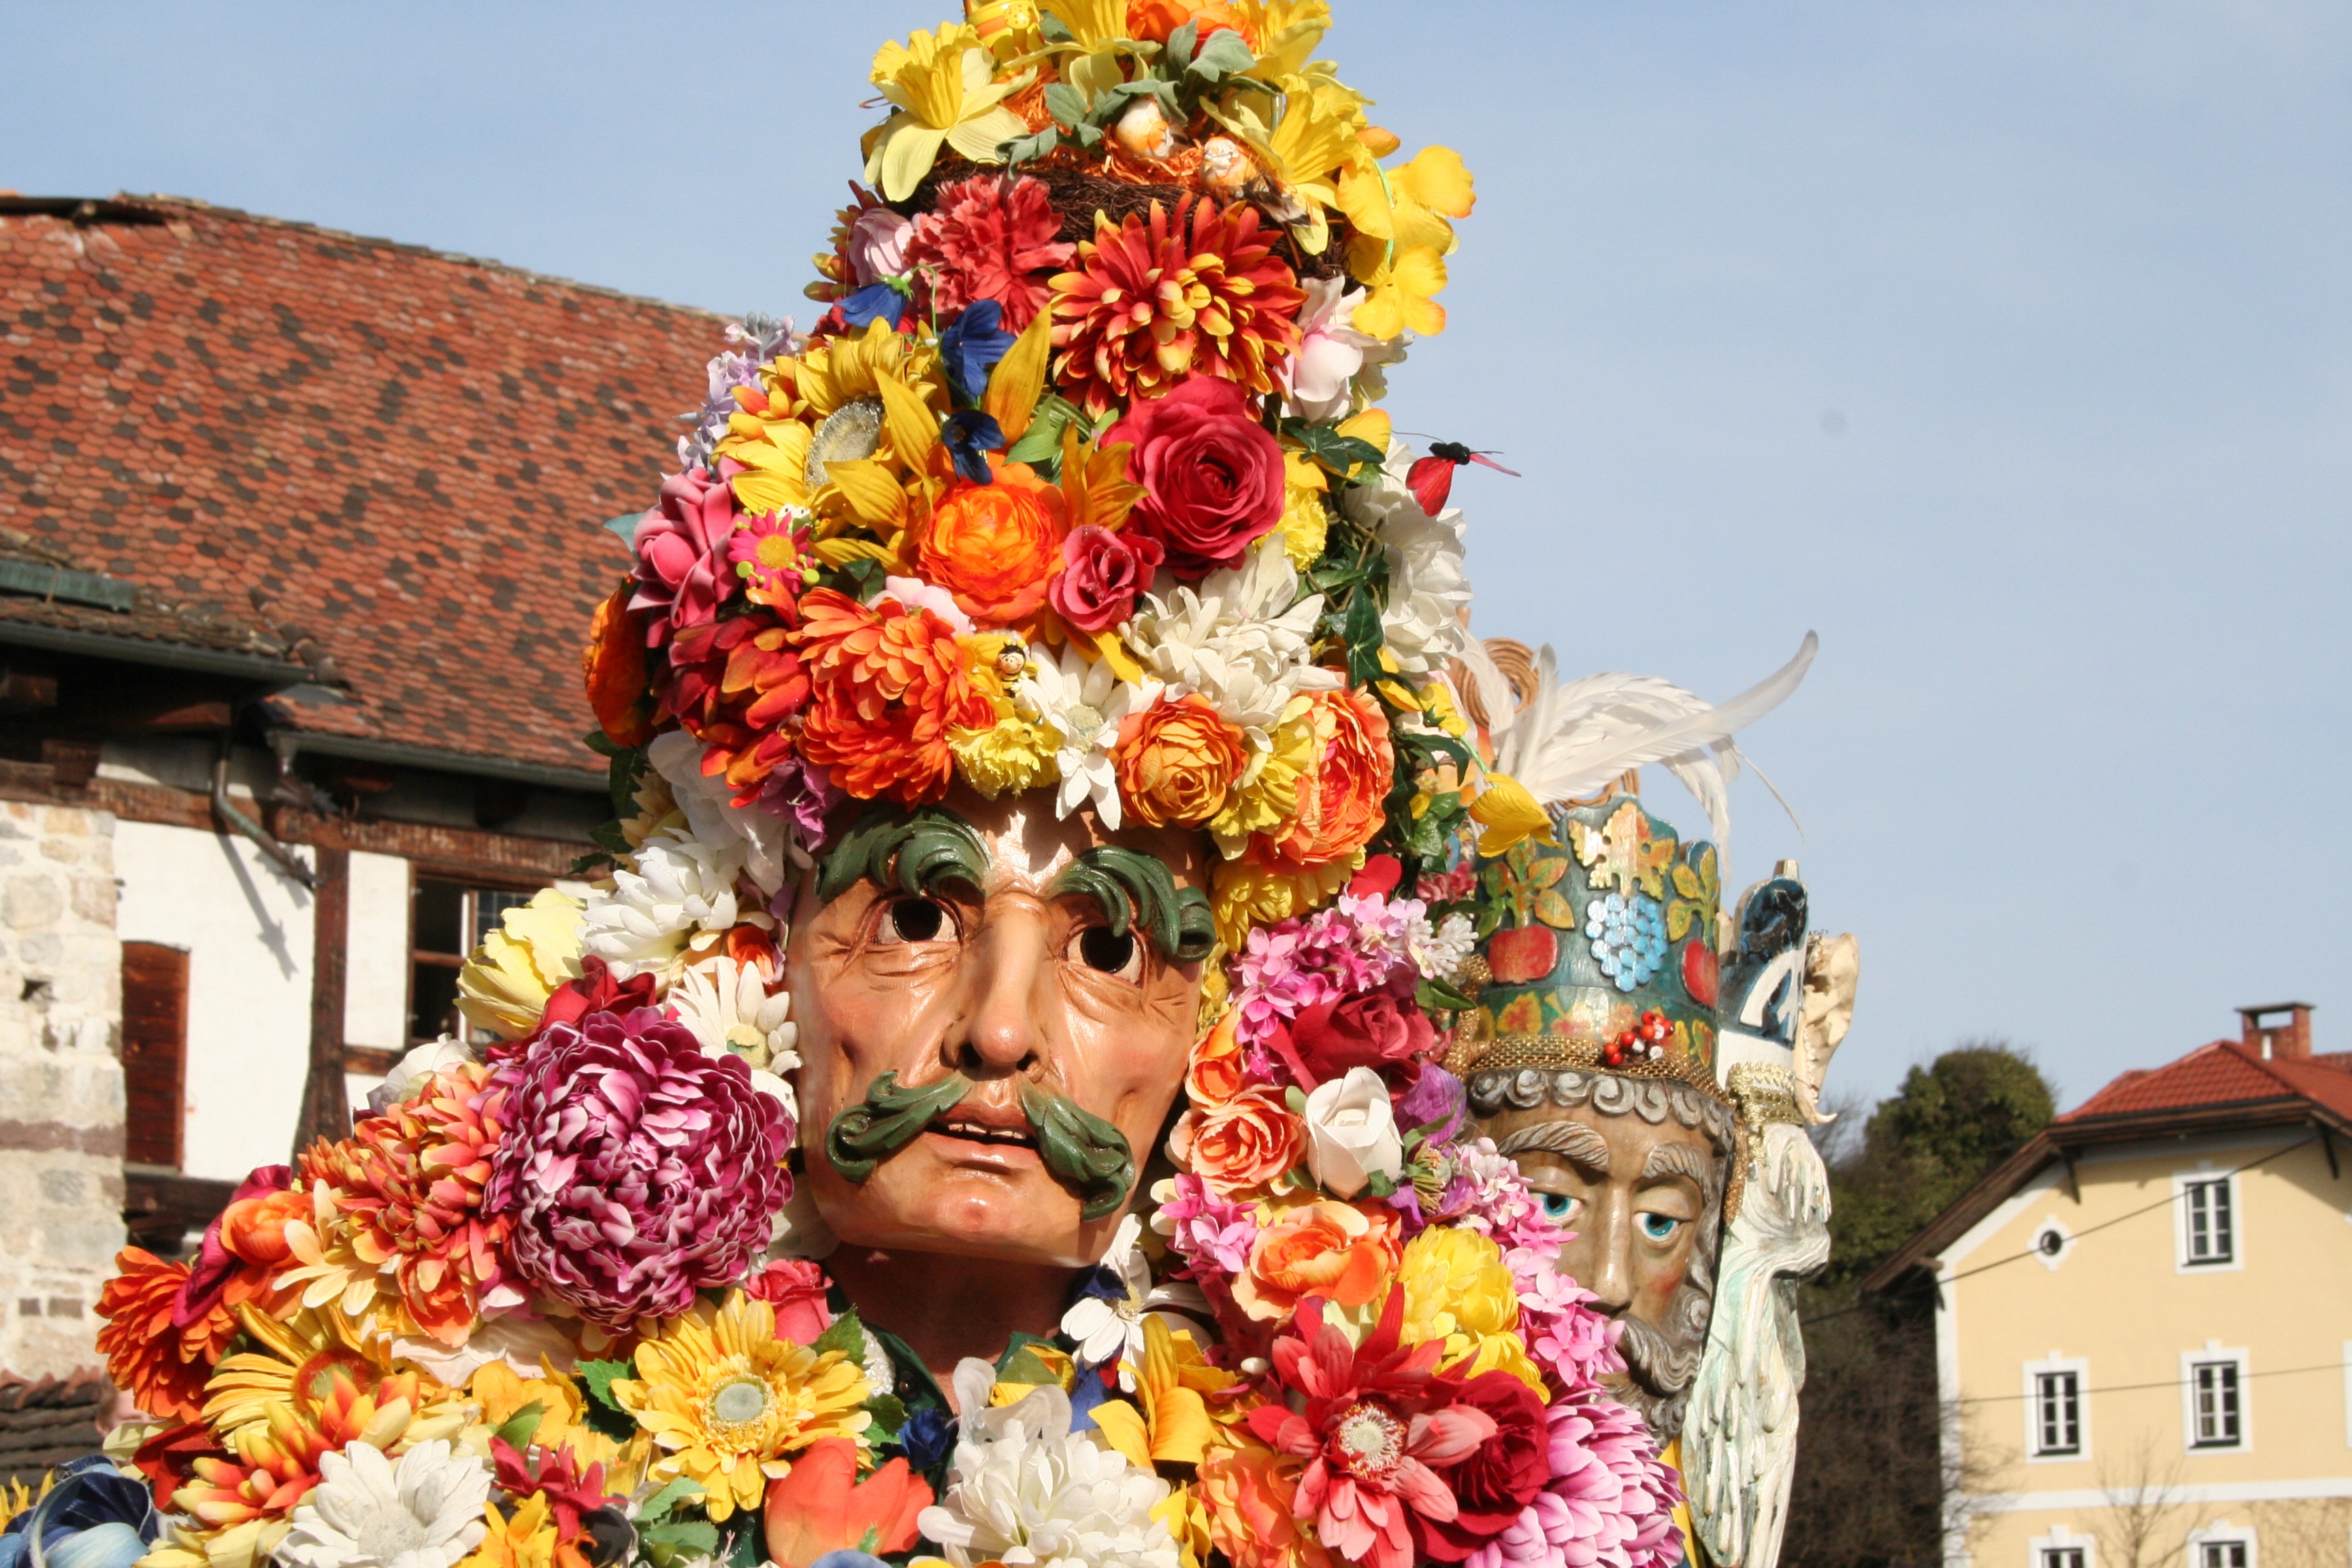
flower, carnival, festival, tradition, floristry, tyrol, customs, carnival parade, absam, muller and slush gerer